Dieter Berg

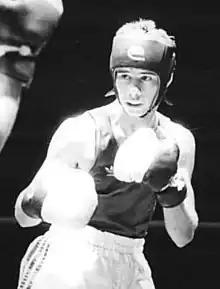
Berg in 1984

Dieter Berg (born 11 June 1966) is a German former boxer. He competed in the men's bantamweight event at the 1992 Summer Olympics.